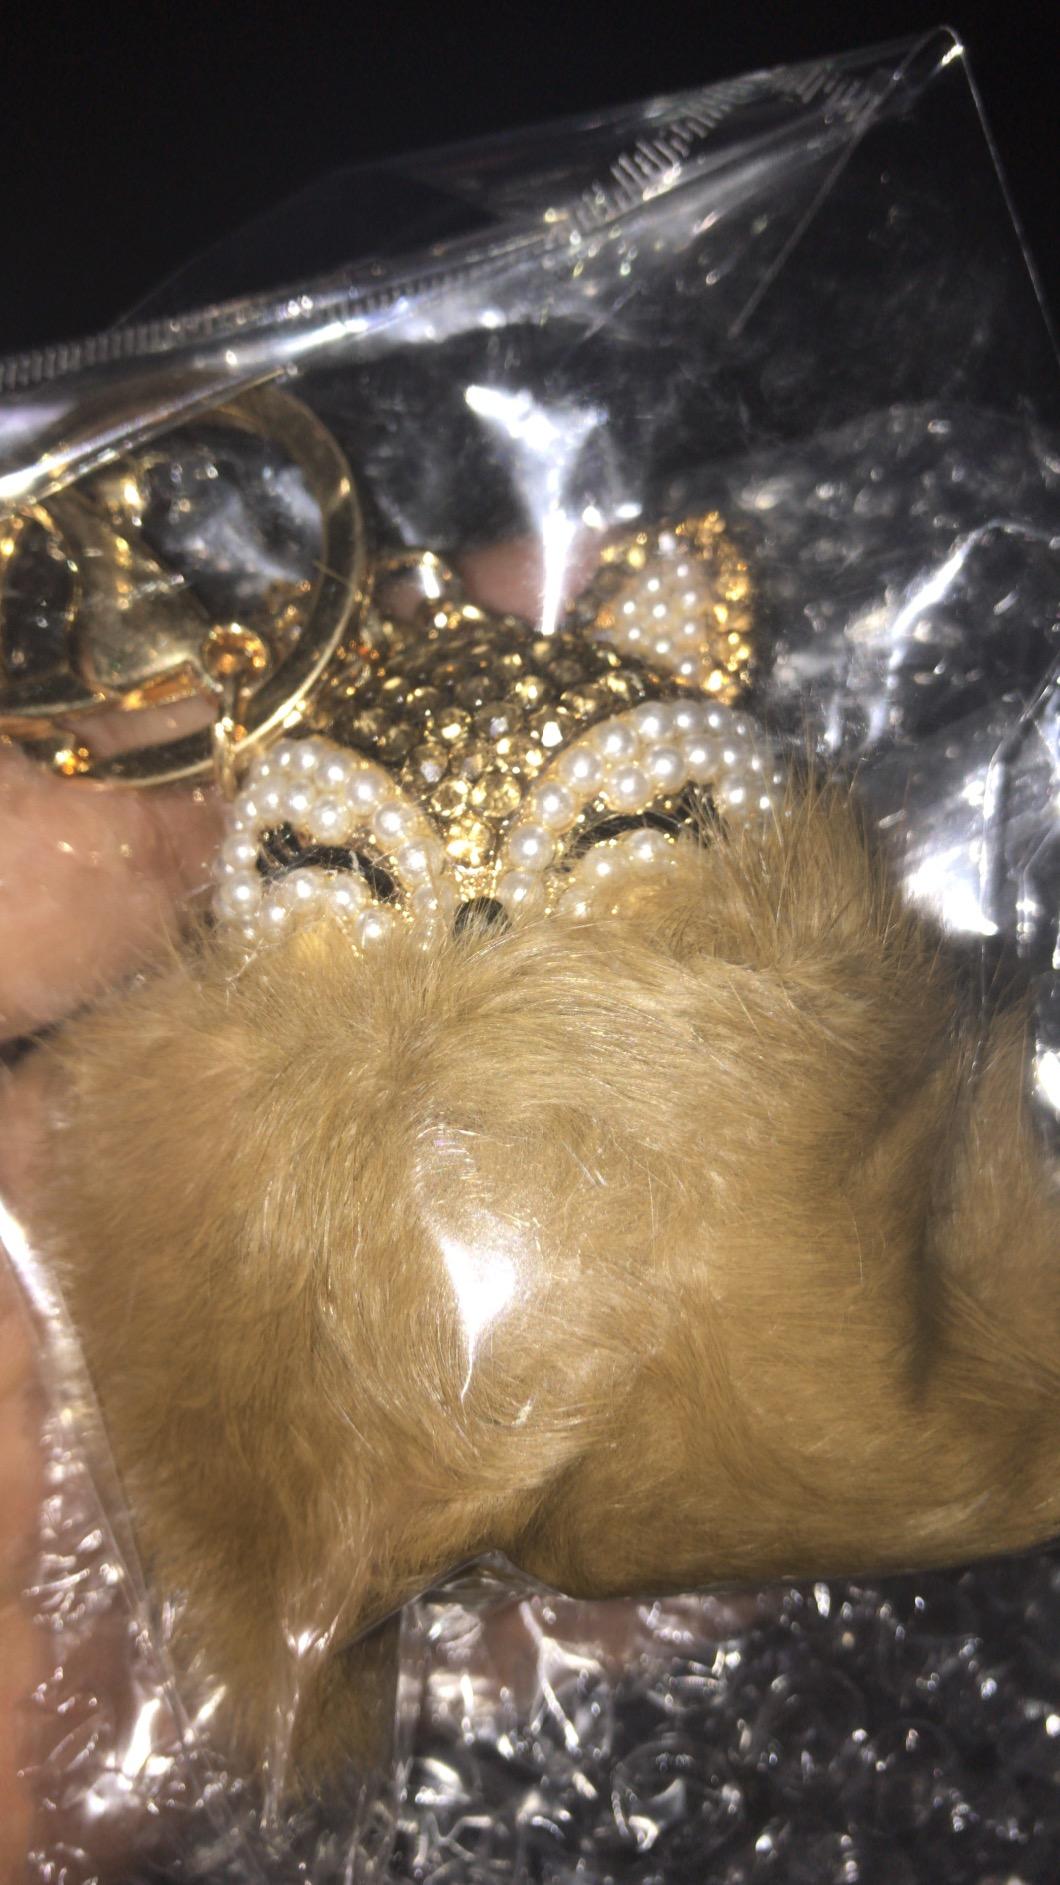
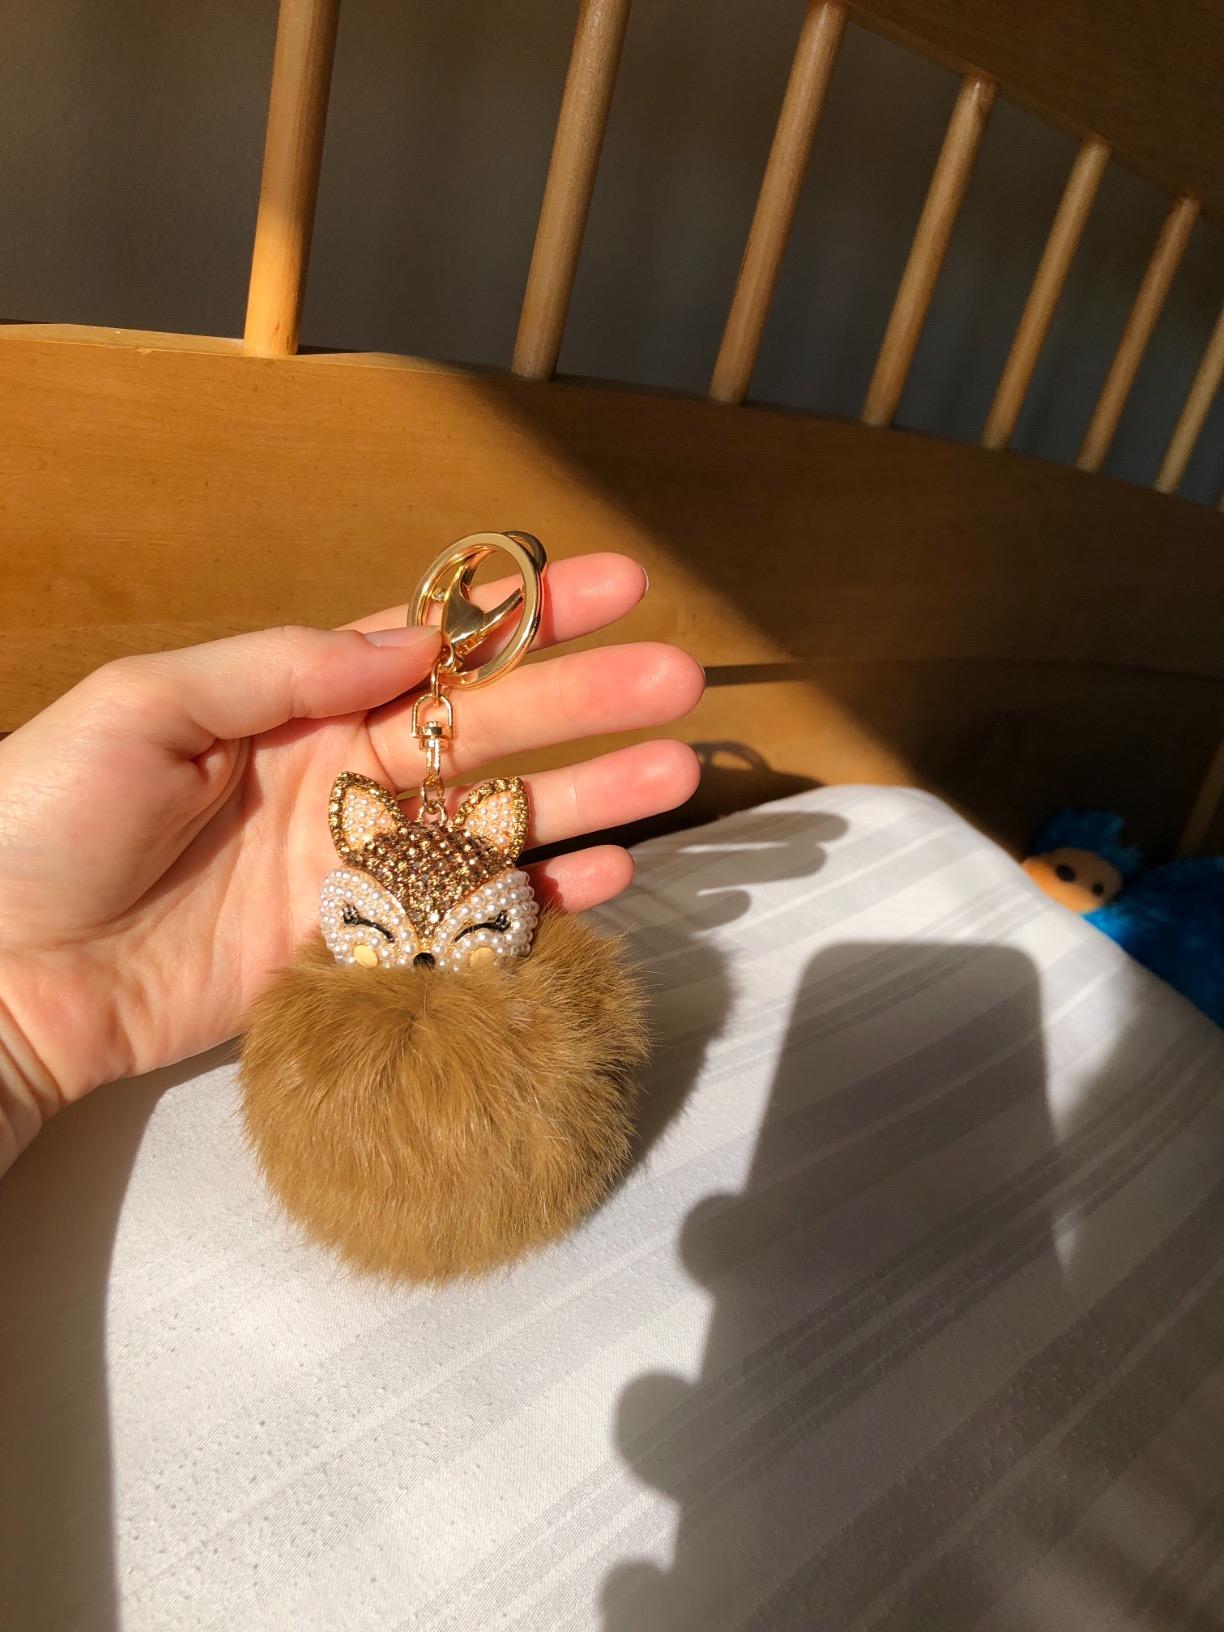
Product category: accessories_keychain
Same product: yes